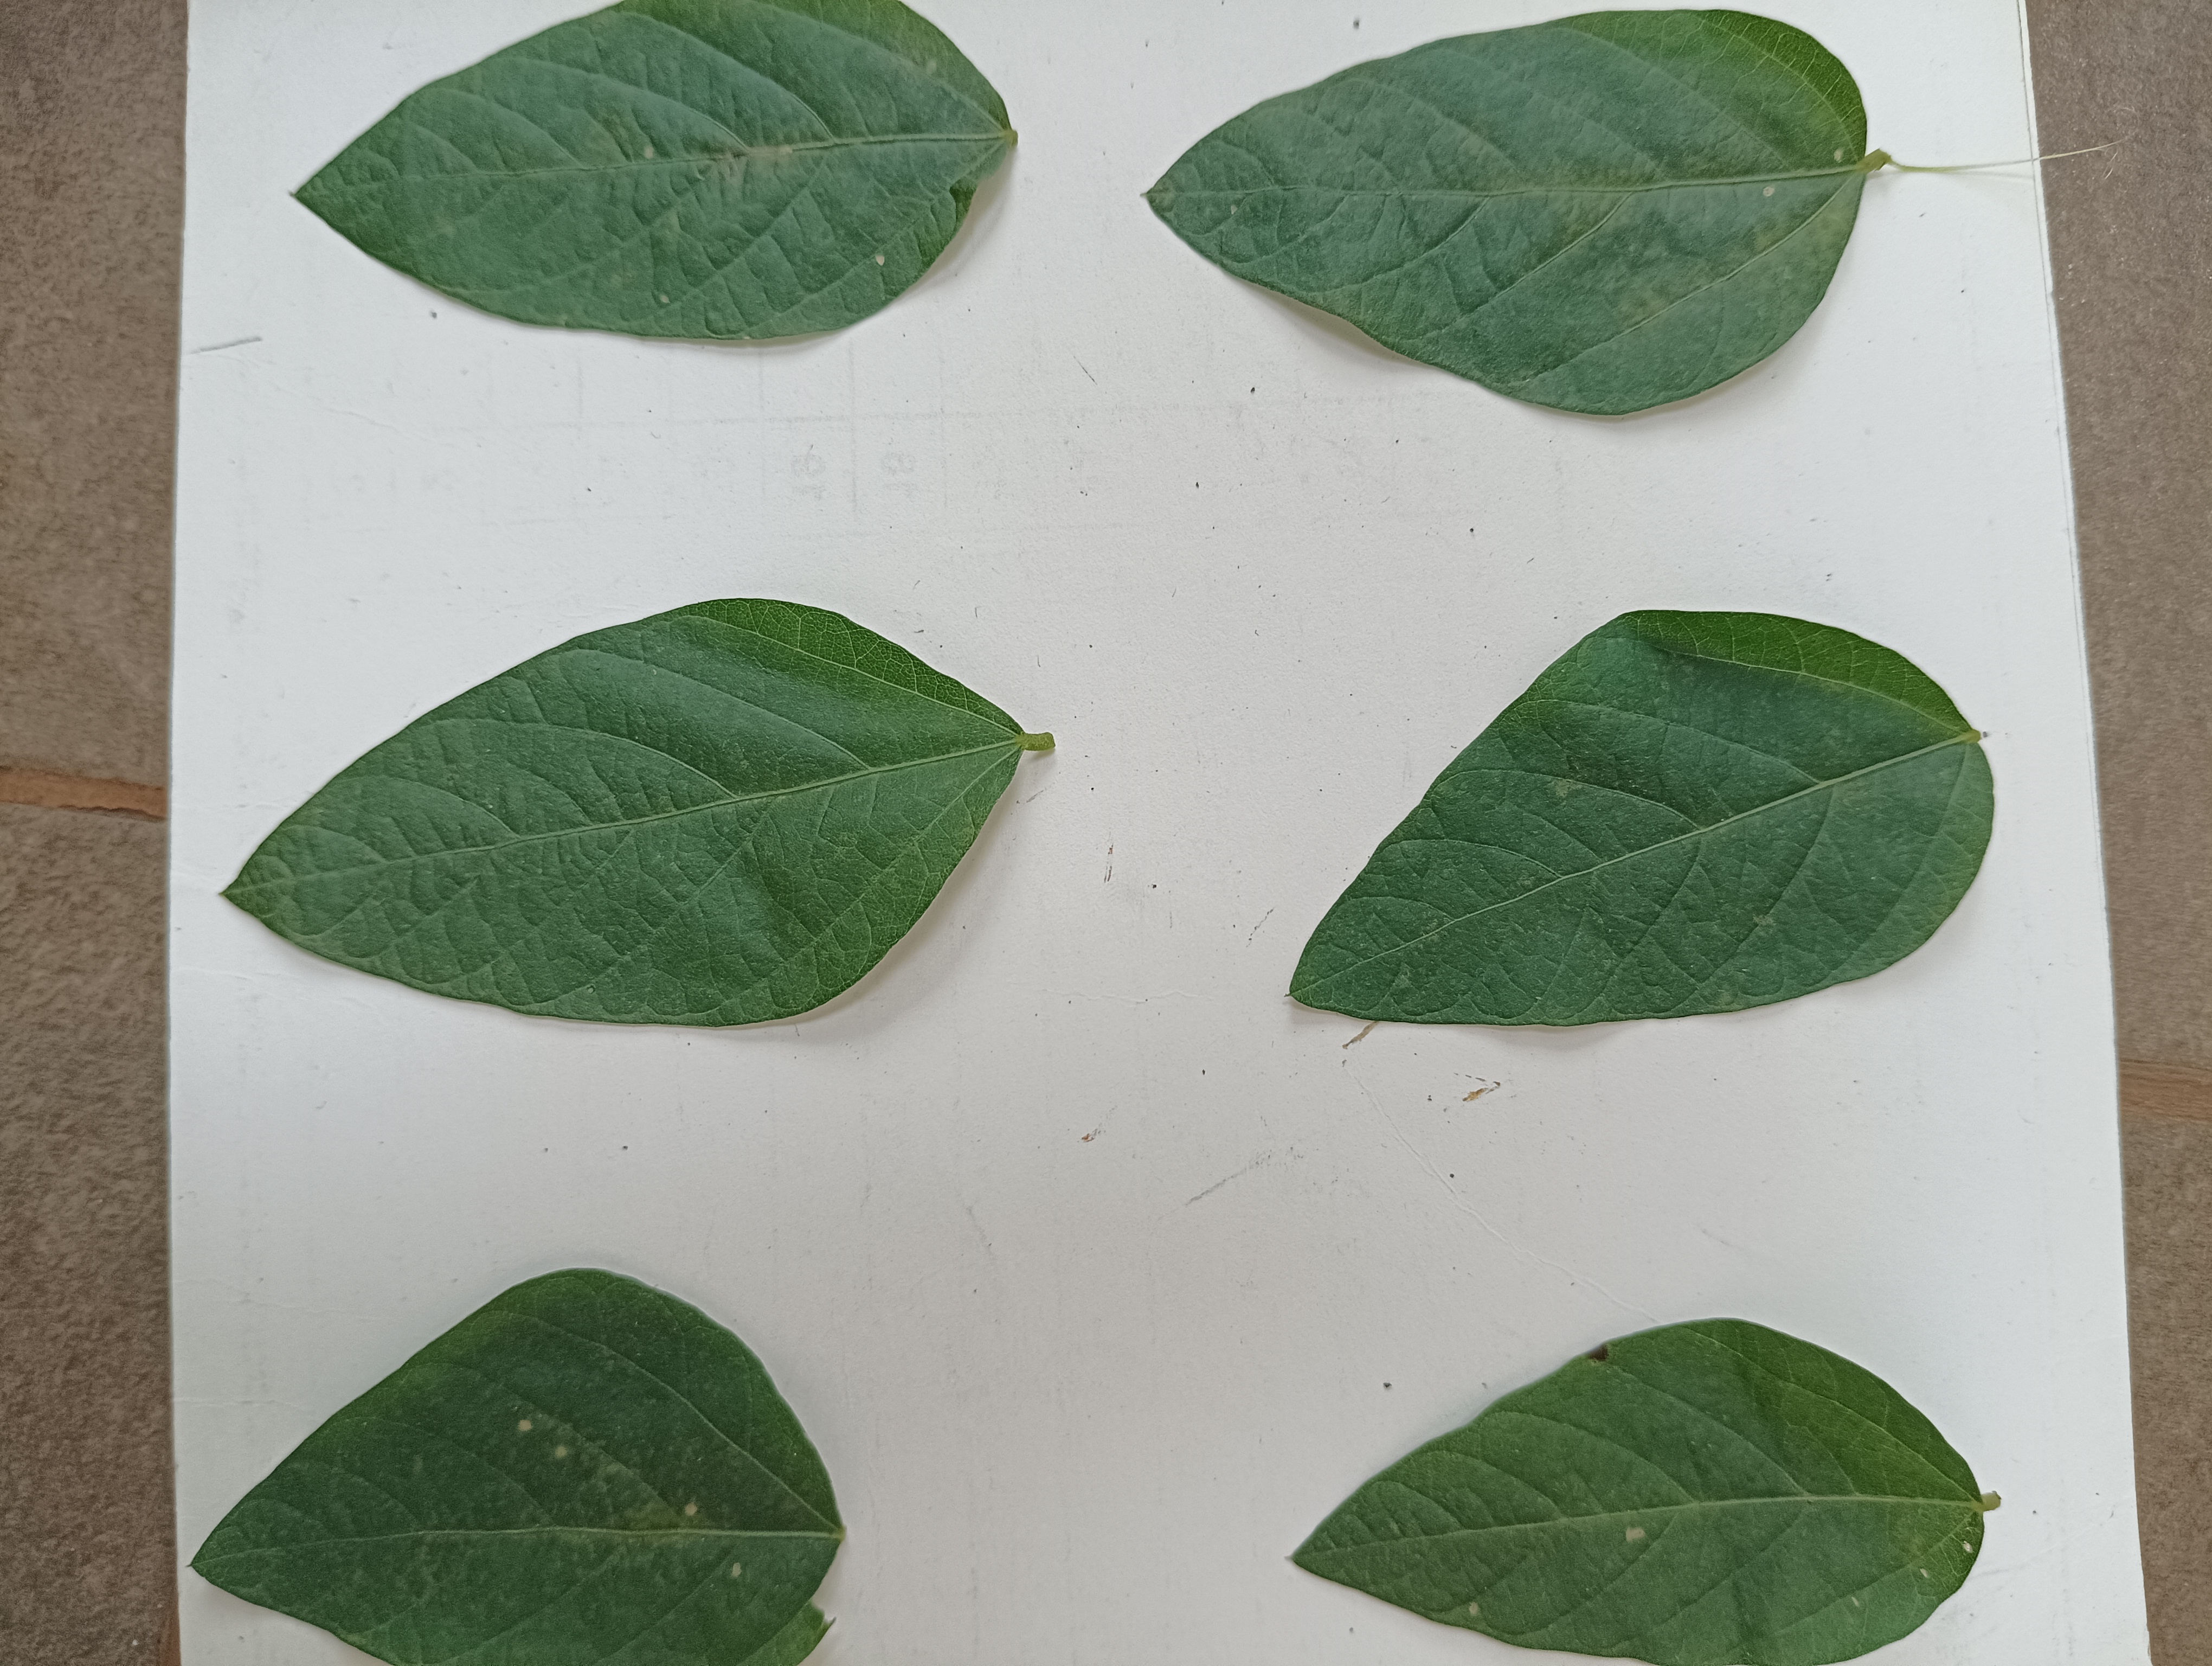
Label: Healthy